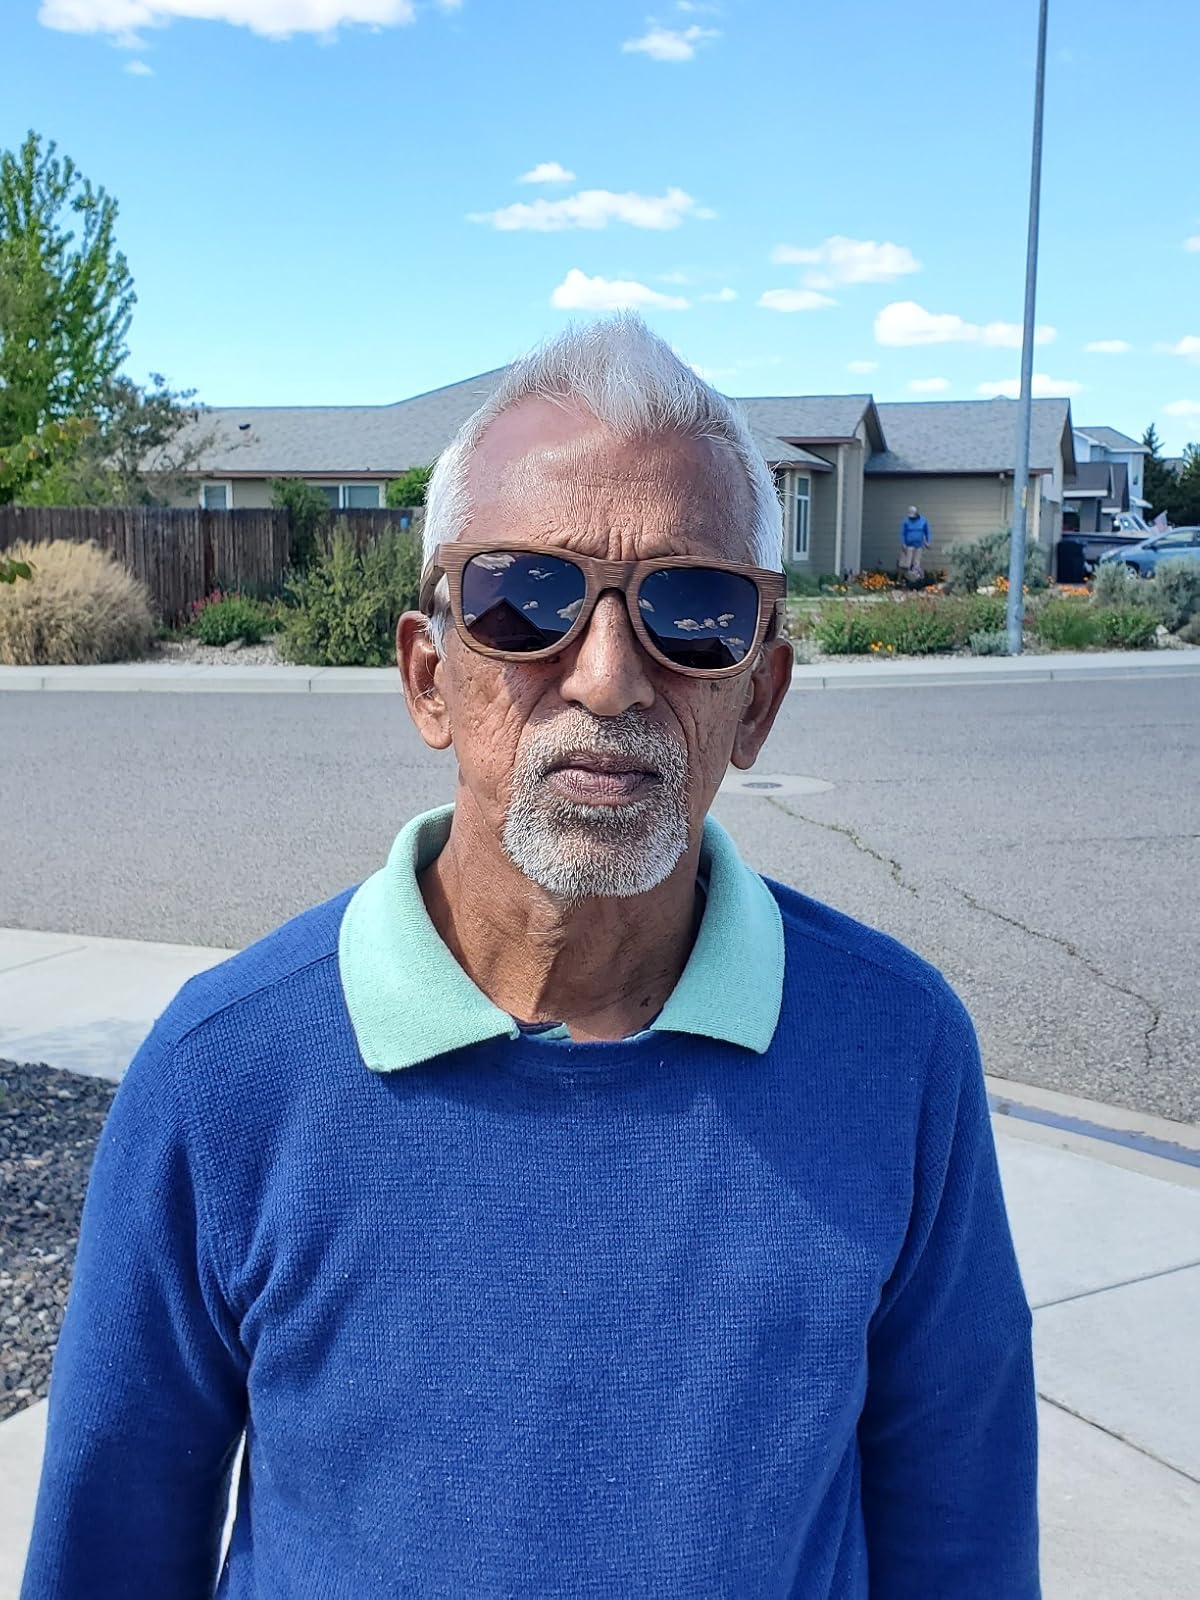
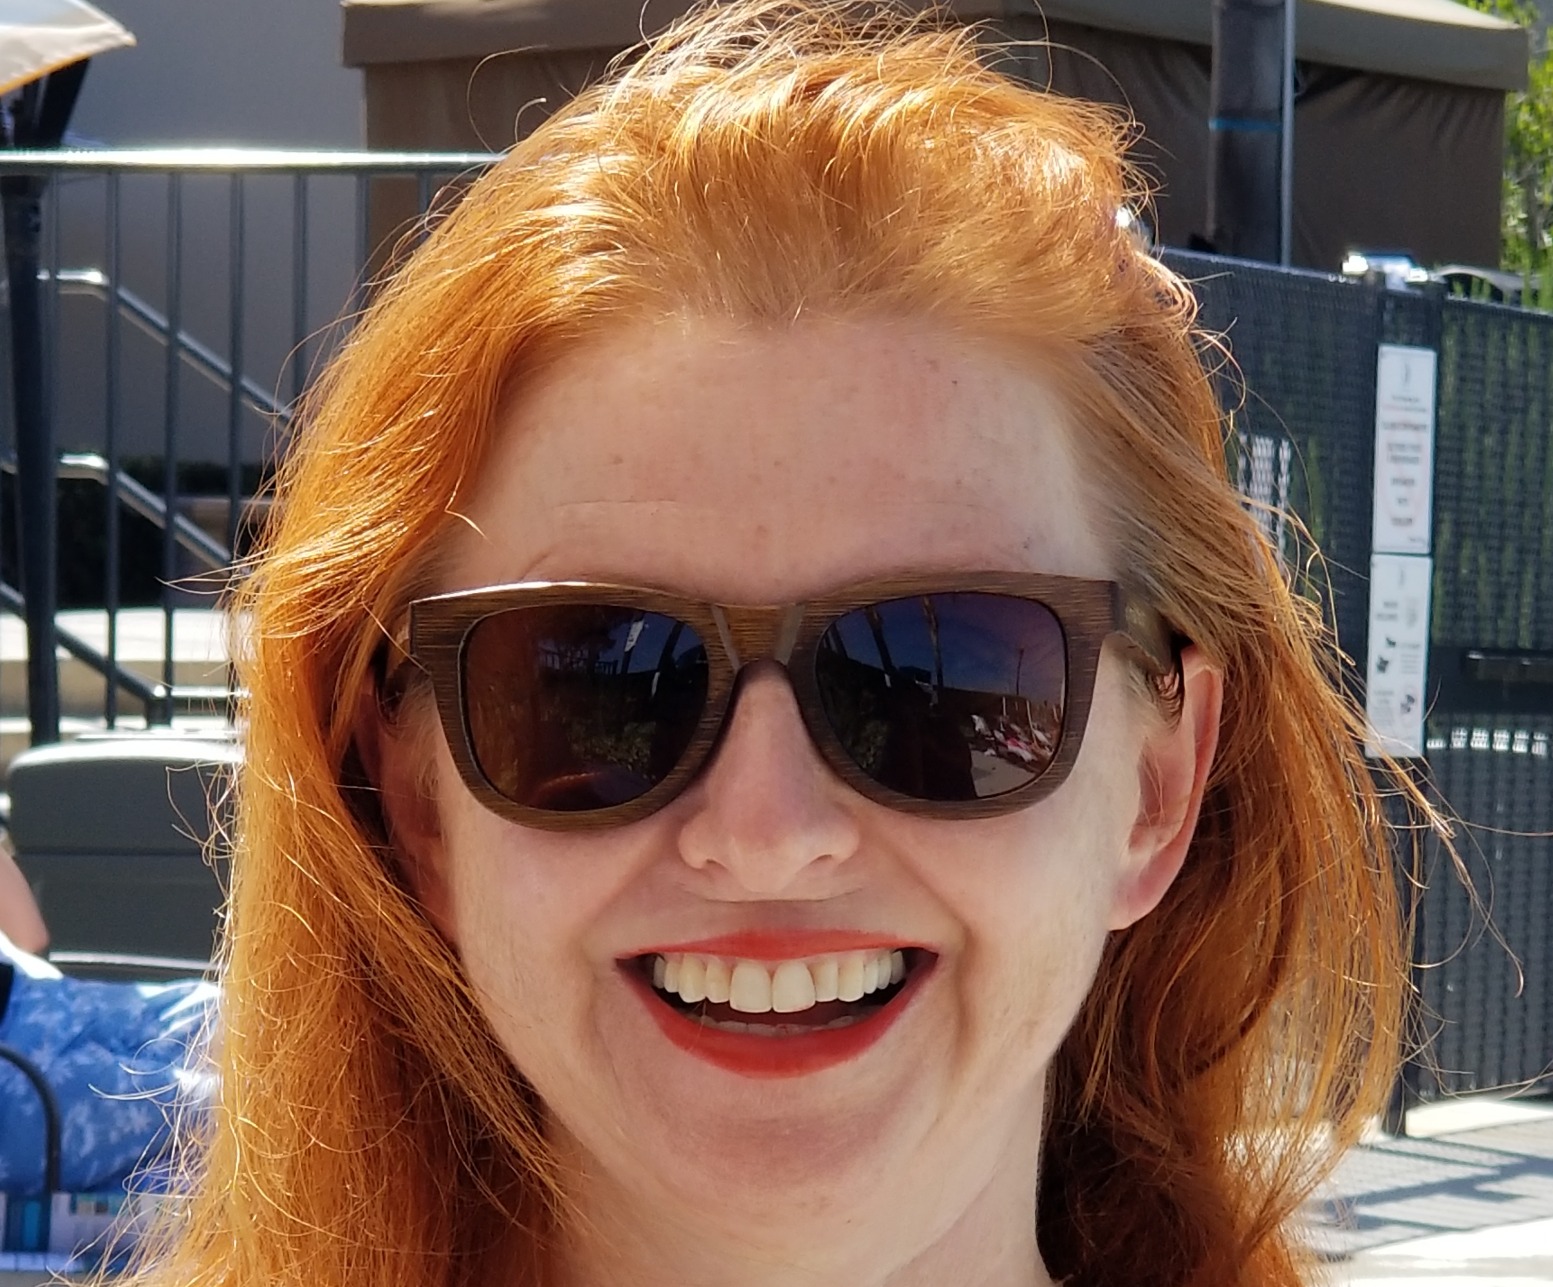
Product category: accessories_sunglasses
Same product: yes